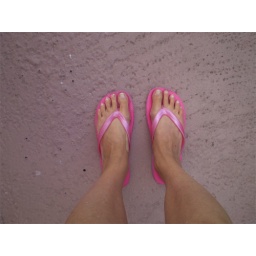
I live in a pink house, walk on a pink sidewalk and yes, wear pink flip-flops. It's a good thing I love pink.